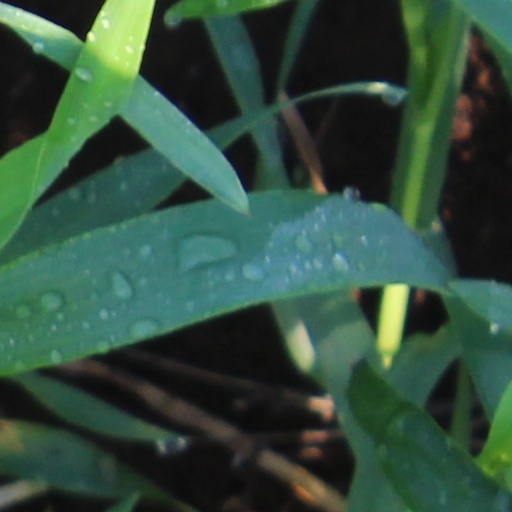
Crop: wheat